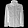
Label: Coat